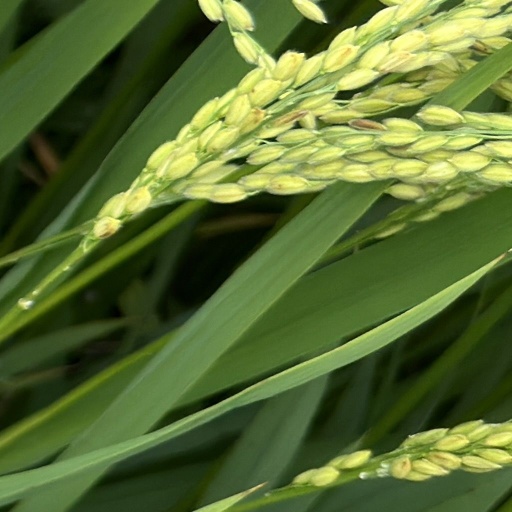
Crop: rice